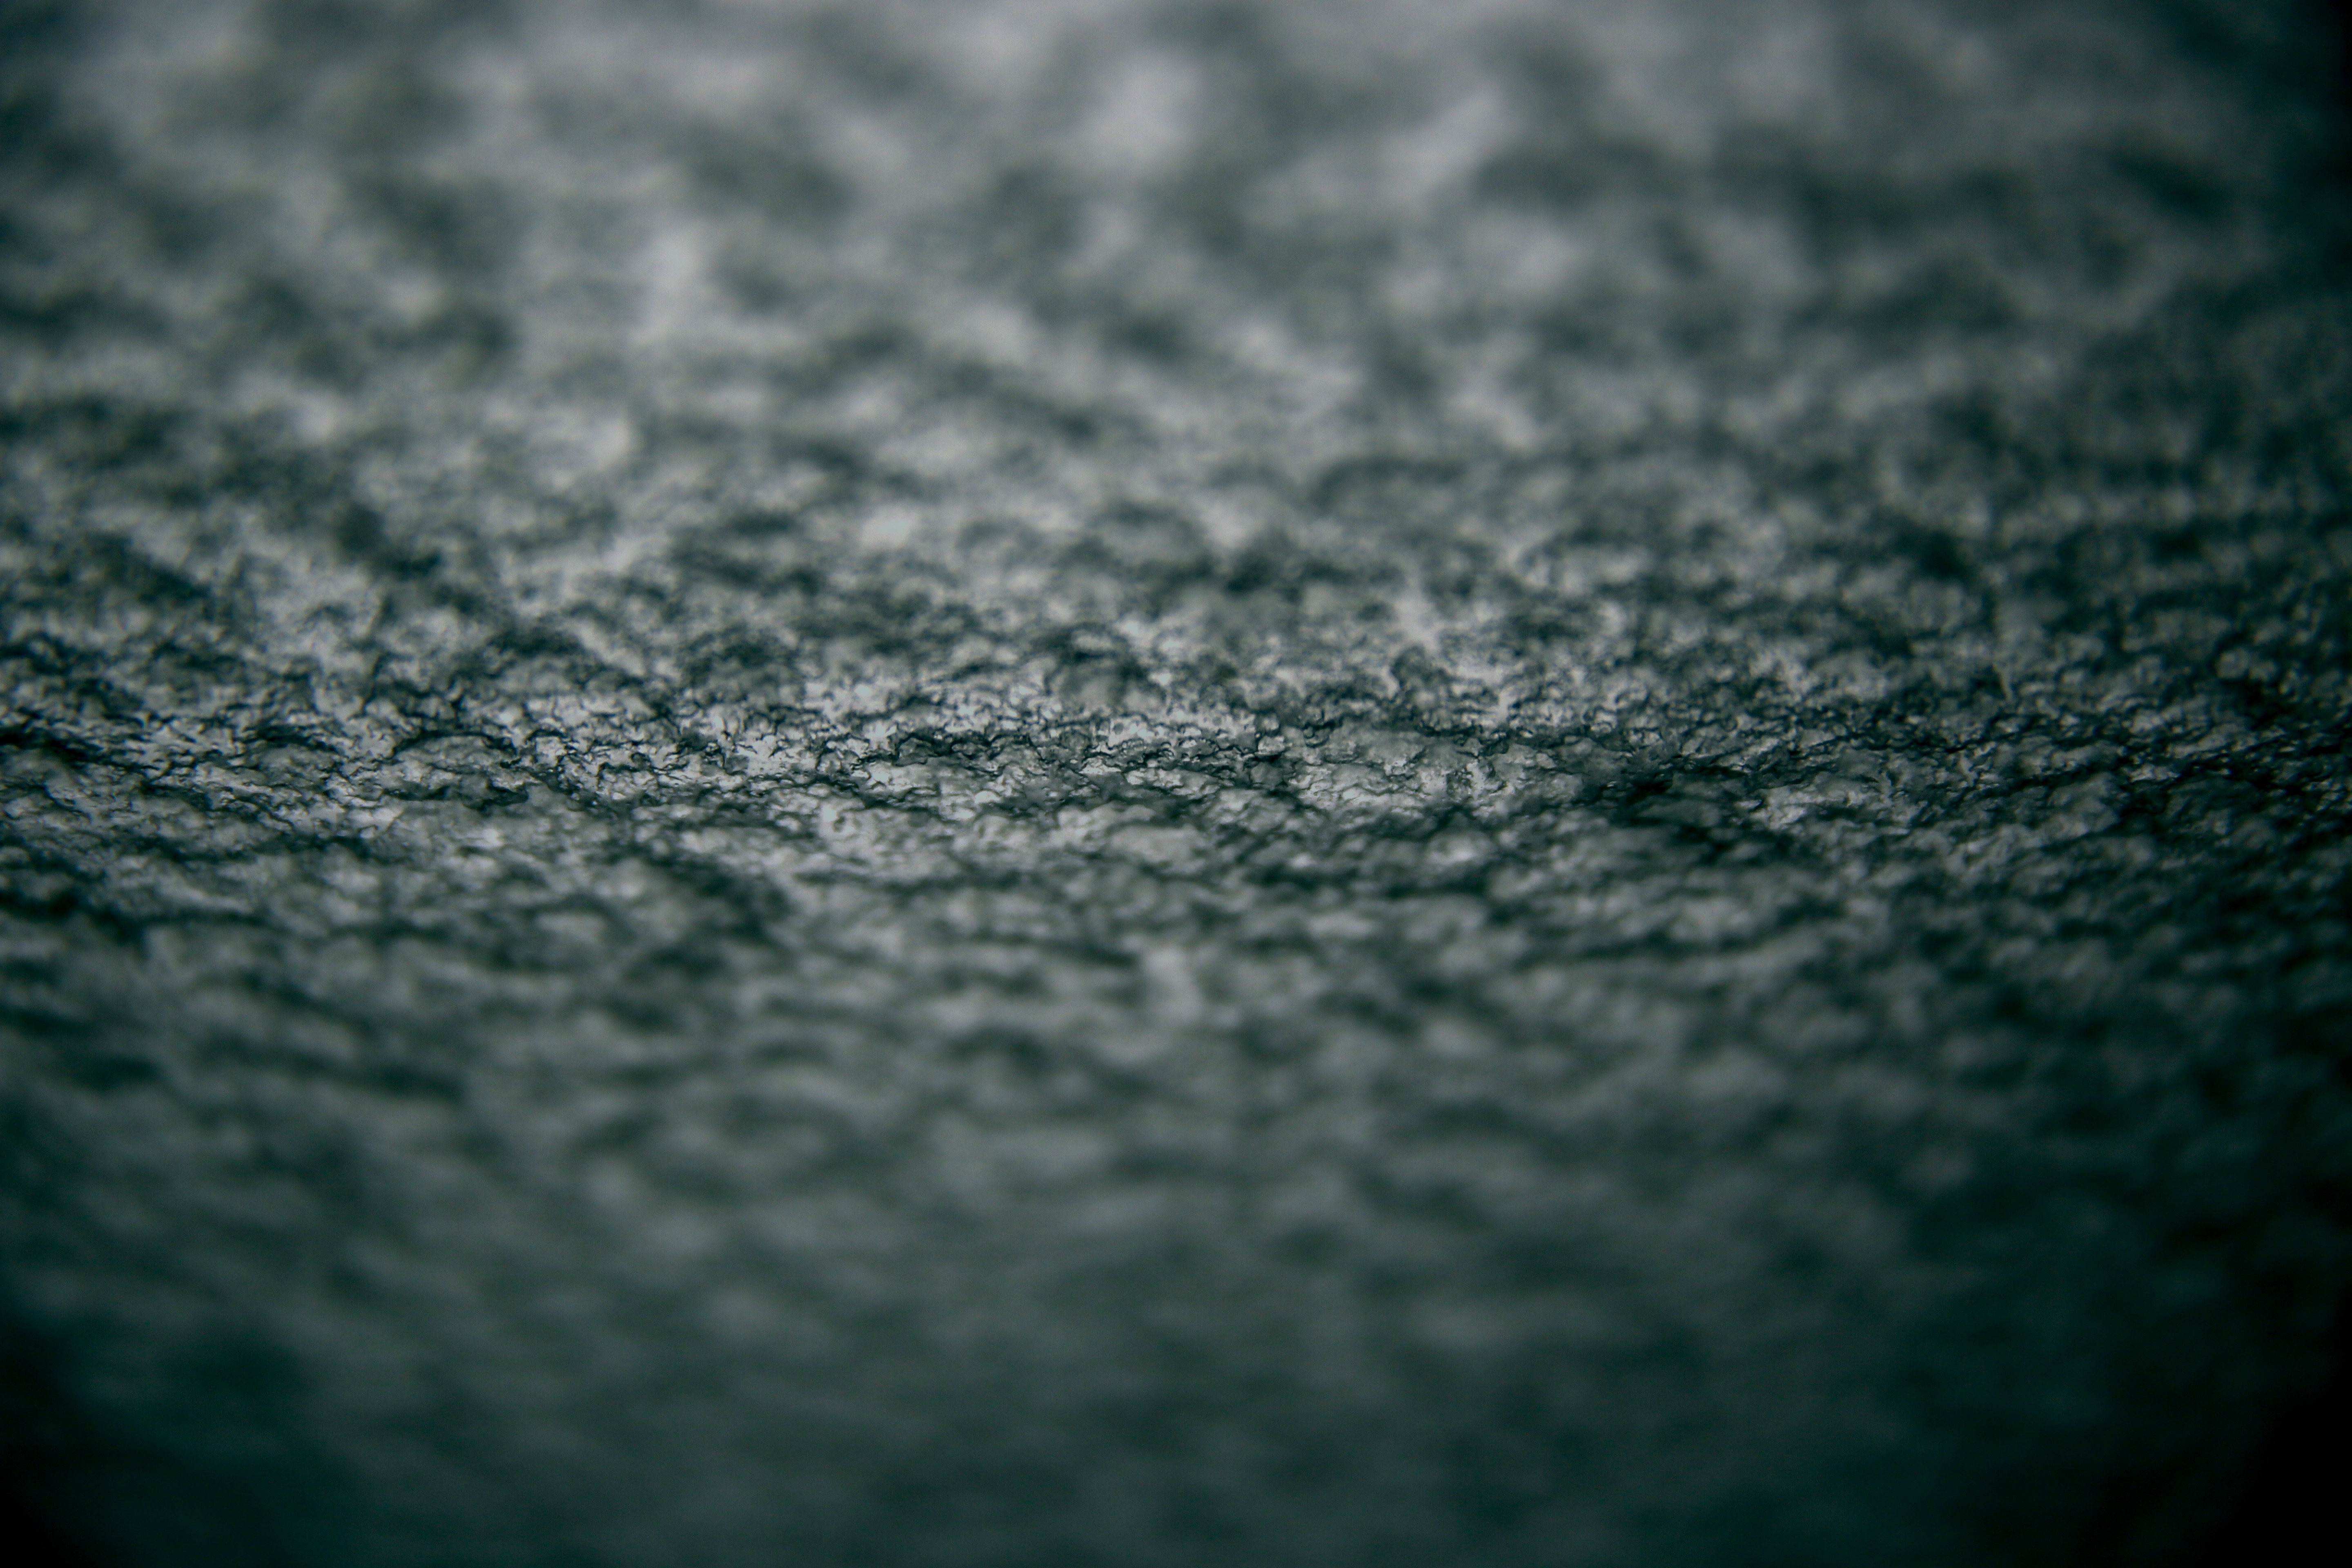
water, drop, light, cloud, black and white, photography, sunlight, texture, wave, atmosphere, line, green, reflection, darkness, blue, black, monochrome, circle, close up, background, wallpaper, flat, simple, freezing, macro photography, artistic conception, monochrome photography